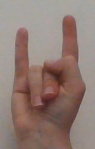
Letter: la